Thomas Turrall

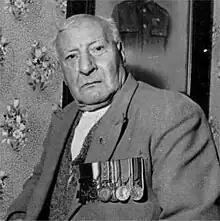

Thomas George Turrall VC (5 July 1885 – 21 February 1964) was an English recipient of the Victoria Cross, the highest and most prestigious award for gallantry in the face of the enemy that can be awarded to British and Commonwealth forces.